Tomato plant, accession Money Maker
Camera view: horizontal (90 deg, fisheye); turntable rotation: 120 degrees
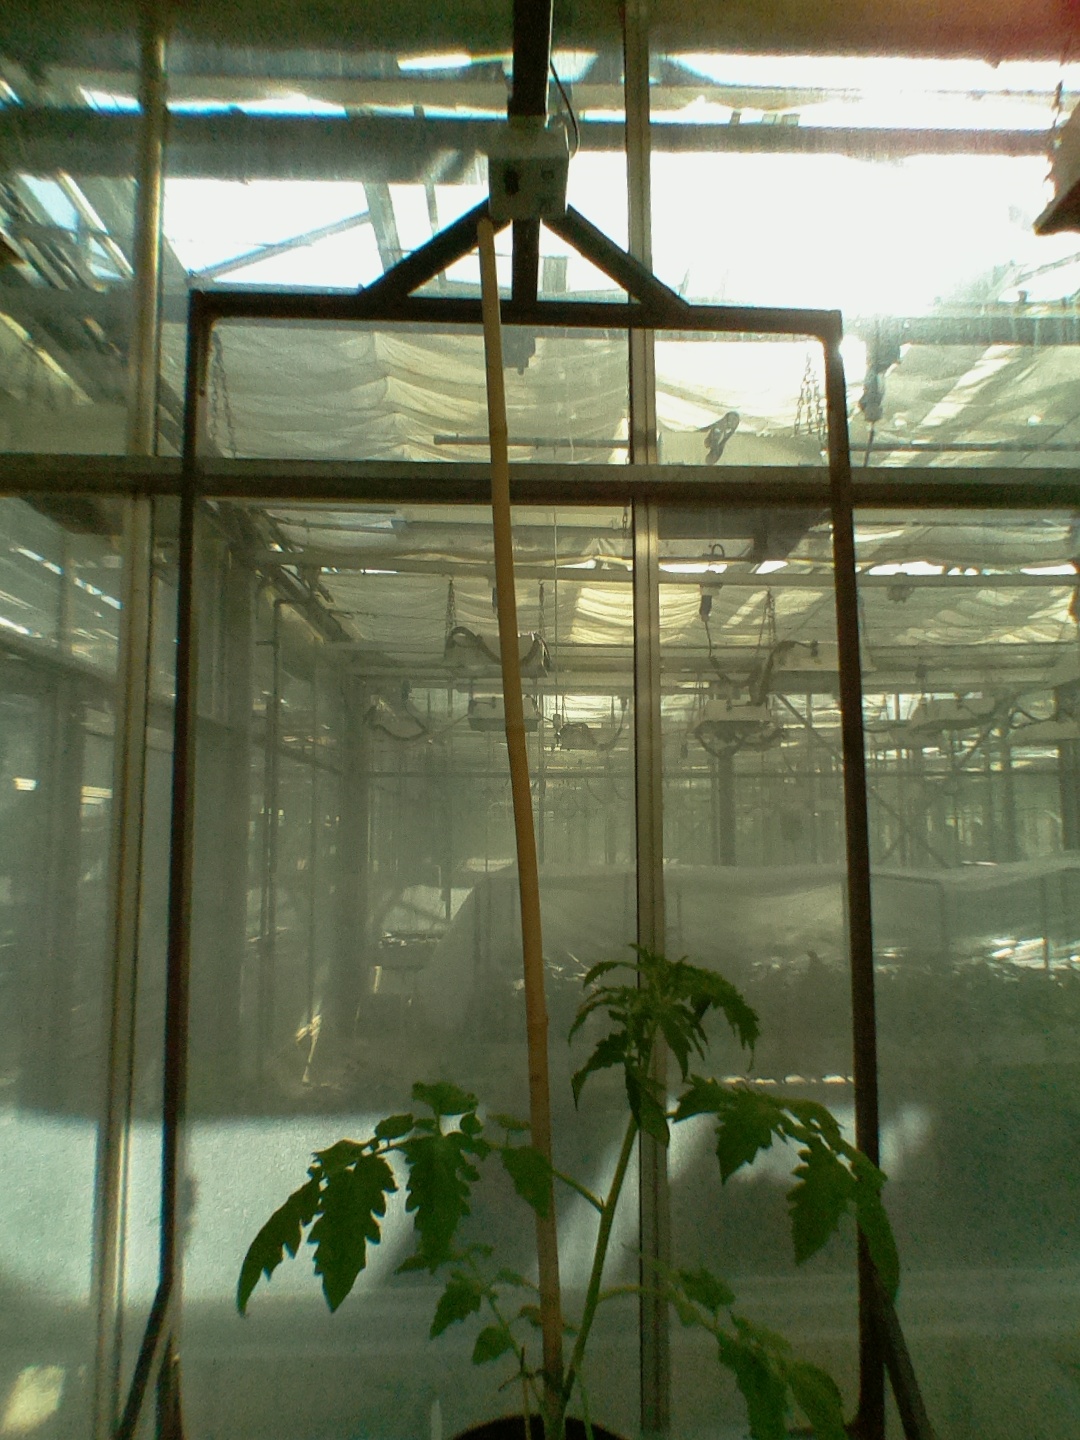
BBCH growth stage 14: 8 of true leaves visible